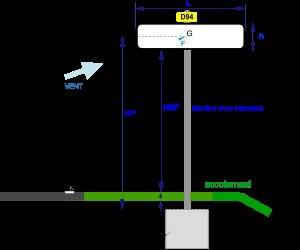
On désigne par support de panneau de signalisation l’ensemble des éléments permettant l’implantation des panneaux de signalisation sur site.